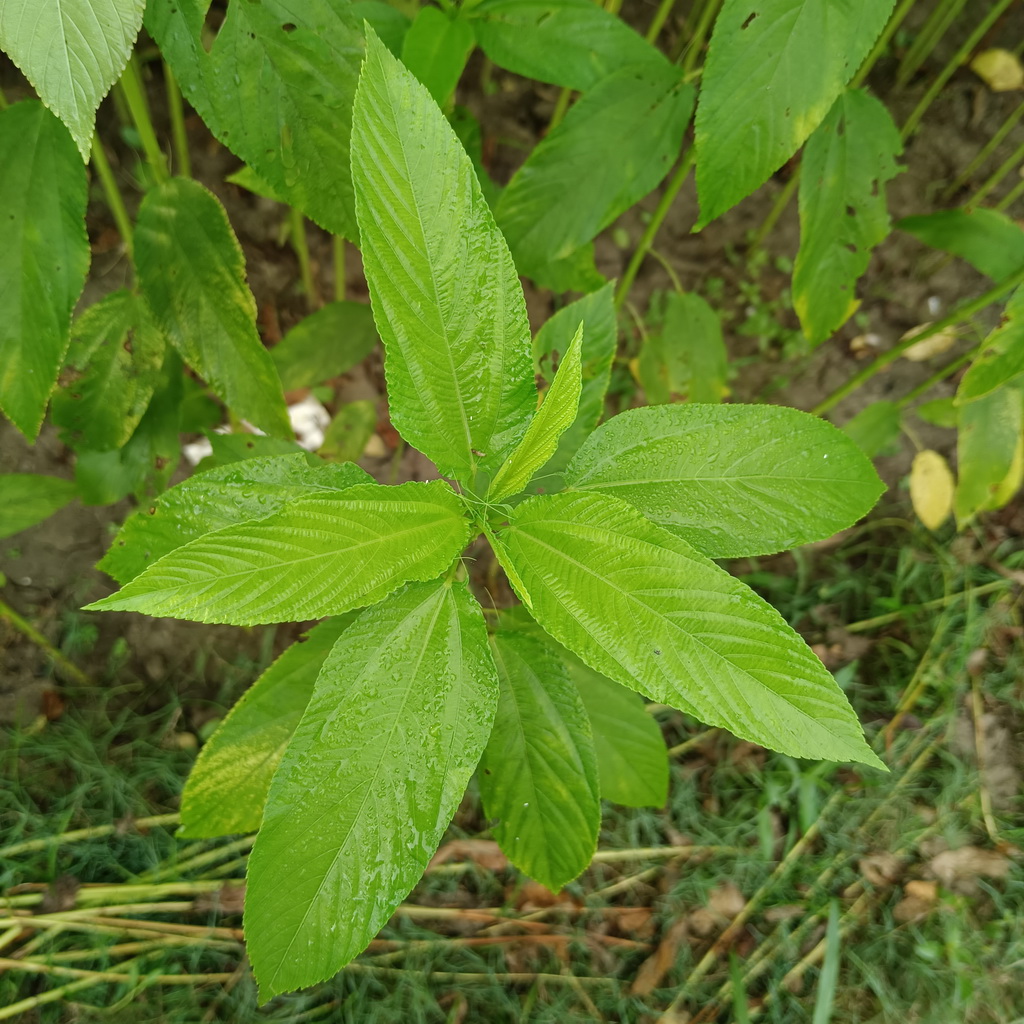
Label: Fresh